CMLL World Light Heavyweight Championship

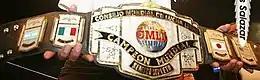
The CMLL World Light Heavyweight Championship belt

The CMLL World Light Heavyweight Championship ("Campeonato Mundial de Peso Semicompleto del CMLL" in Spanish) is a professional wrestling world heavyweight championship promoted by Consejo Mundial de Lucha Libre (CMLL) since 1991. As it is a professional wrestling championship, it is not won via legitimate competition; it is instead won via a scripted ending to a match or on occasion awarded to a wrestler because of a storyline. The official definition of the light heavyweight division in Mexico is between and , but the weight limits are not always strictly adhered to. Because CMLL puts more emphasis on the lower weight classes, this division is considered more important than the heavyweight division, which is considered the most important championship by most promotions outside Mexico. The current champion is Averno, who is in his first reign. He defeated Bárbaro Cavernario at Homenaje a Dos Leyendas on March 29, 2024. He is the 18th overall champion and the 16th wrestler to officially hold the championship. The title has been vacated twice since its creation in 1991, and has had one unofficial reign.